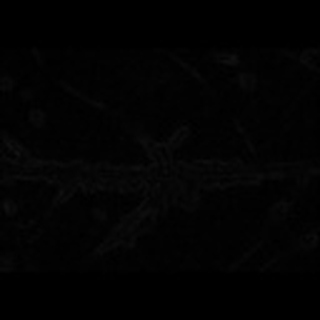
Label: cotton_bacterial_blight